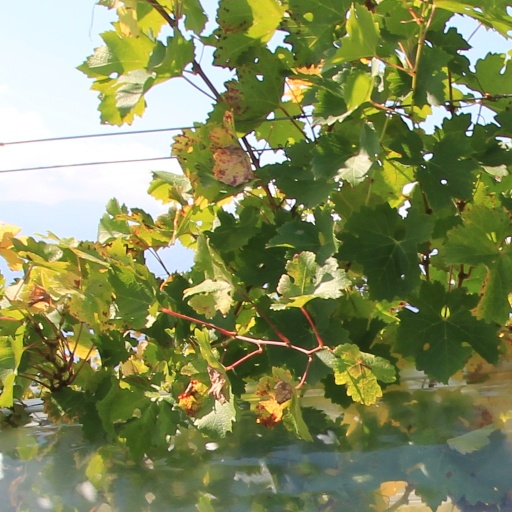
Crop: grape